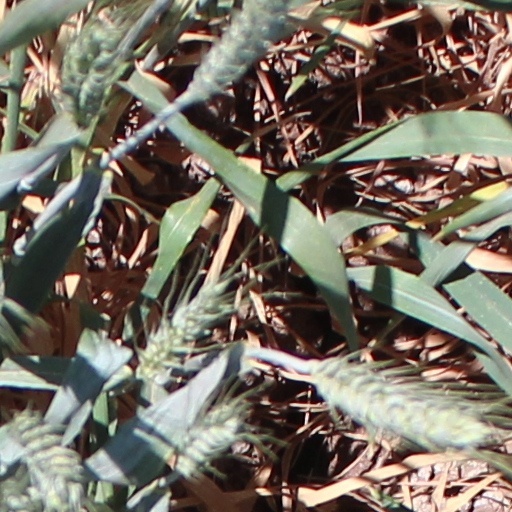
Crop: wheat